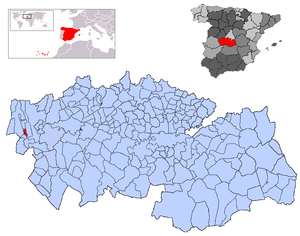
Herreruela de Oropesa est une commune d'Espagne de la province de Tolède dans la communauté autonome de Castille-La Manche.